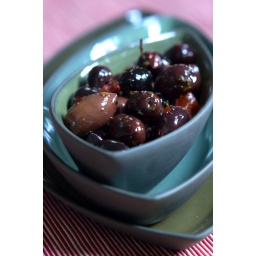
Rustic Italian black olives in bowl on stack of similar green and blue bowls